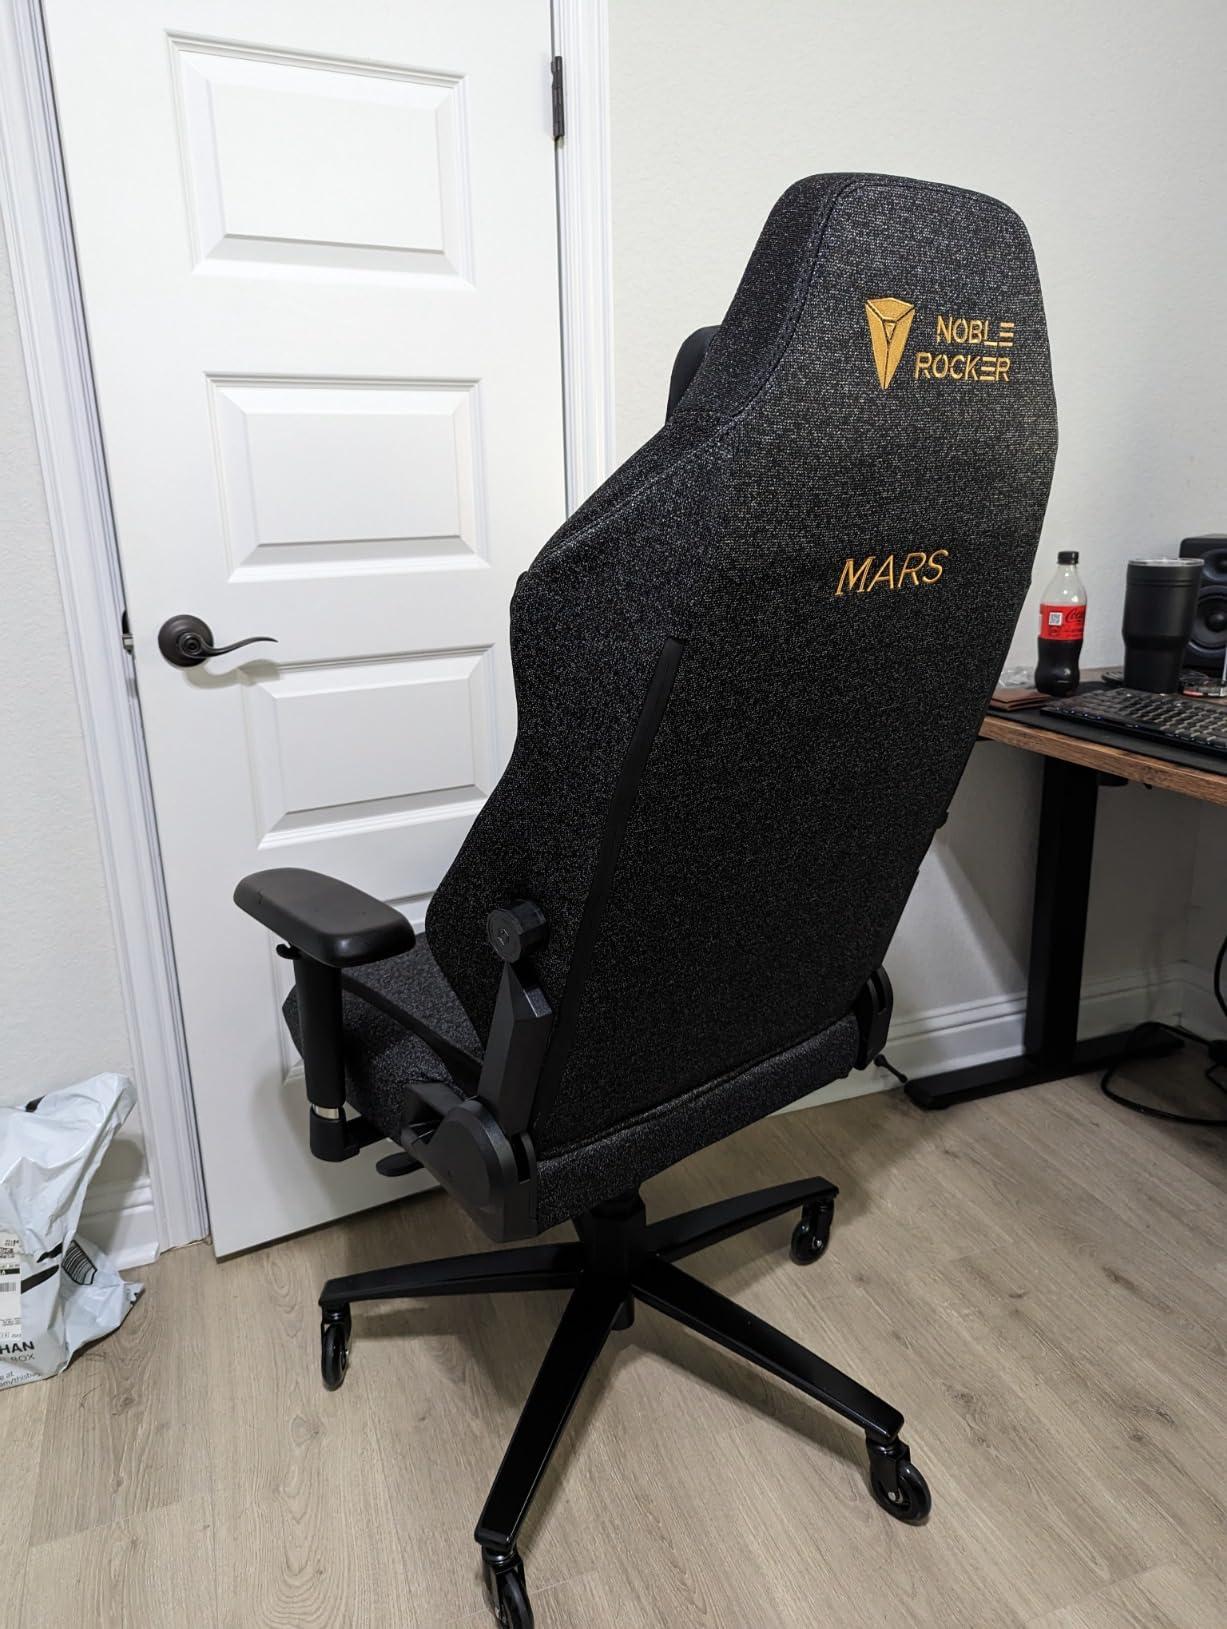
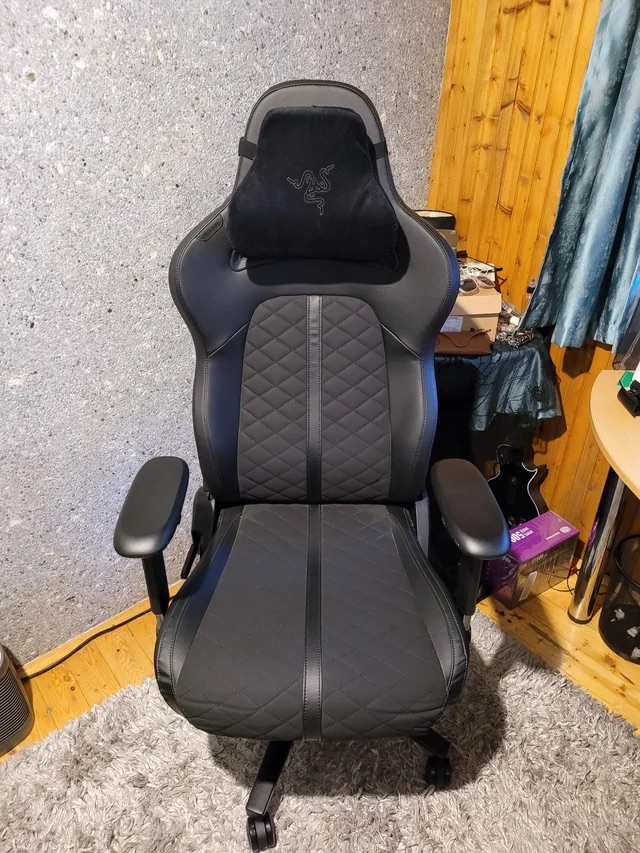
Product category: items_chair
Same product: no